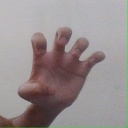
अक्षर: झ